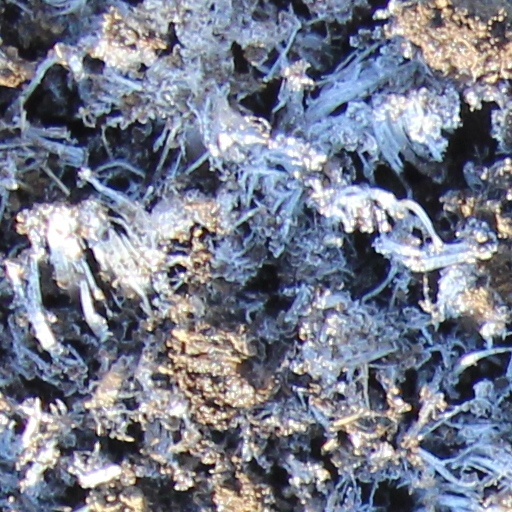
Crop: wheat